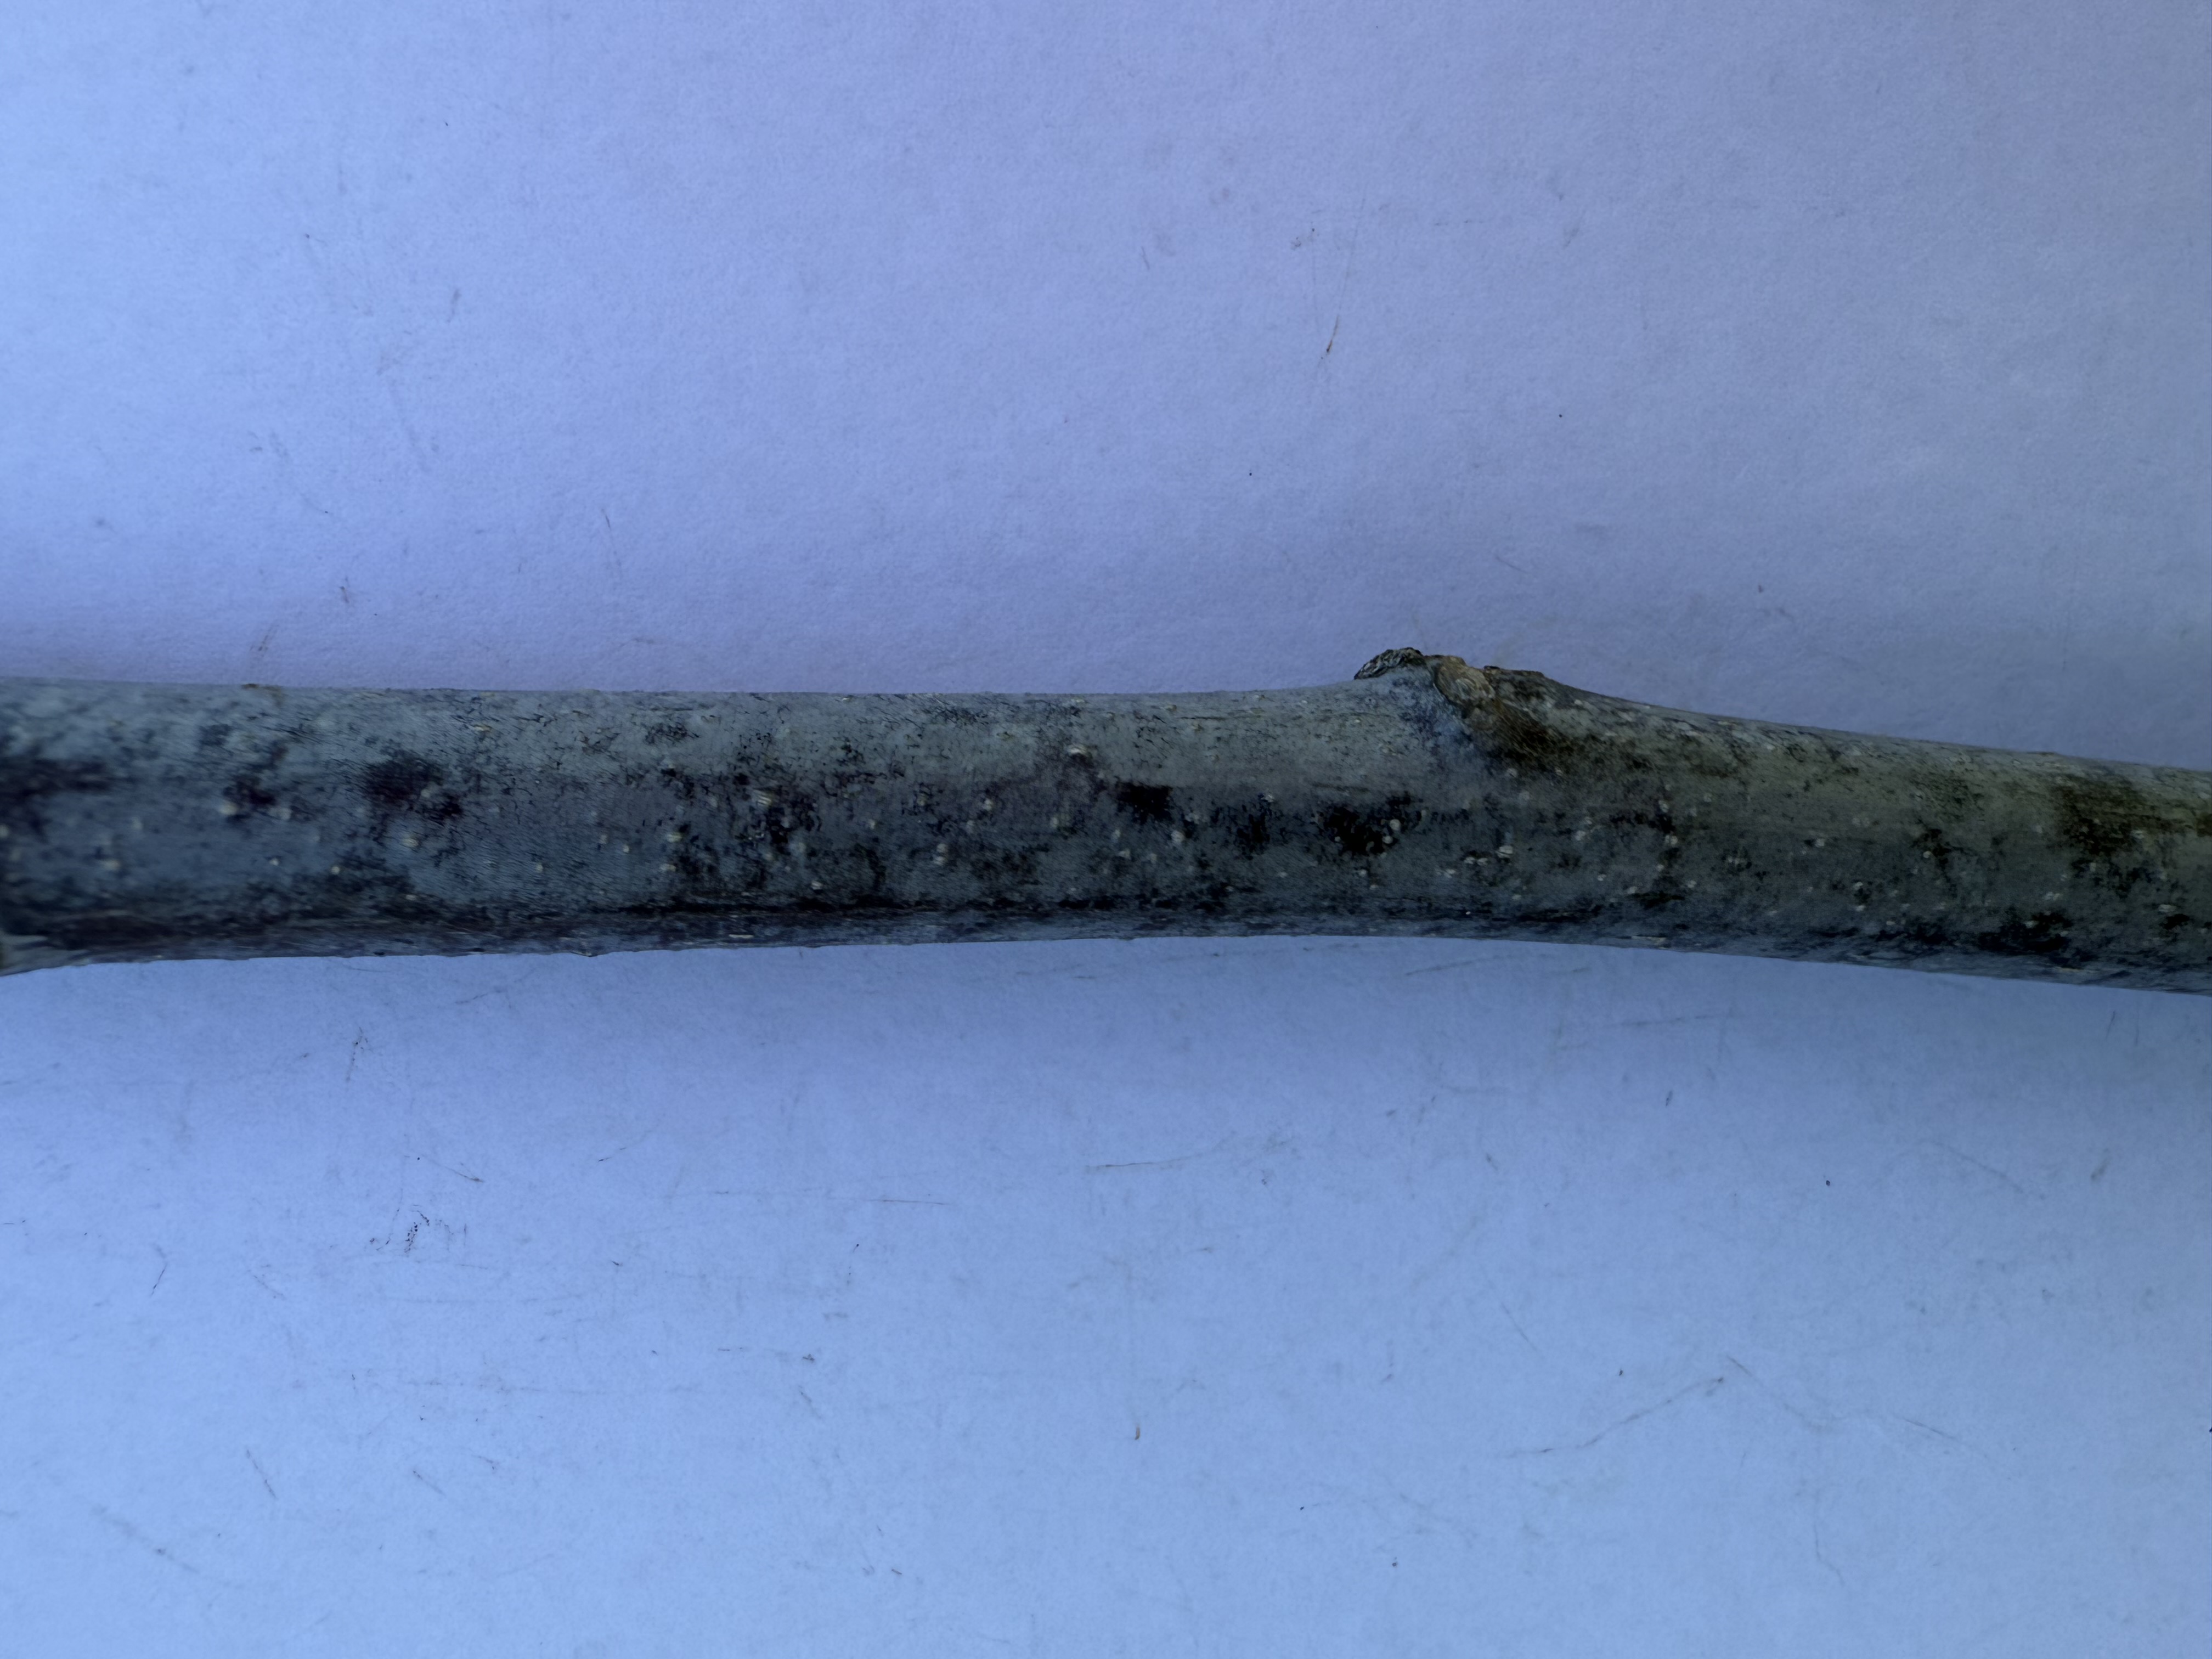
Variety: Wild Walnut